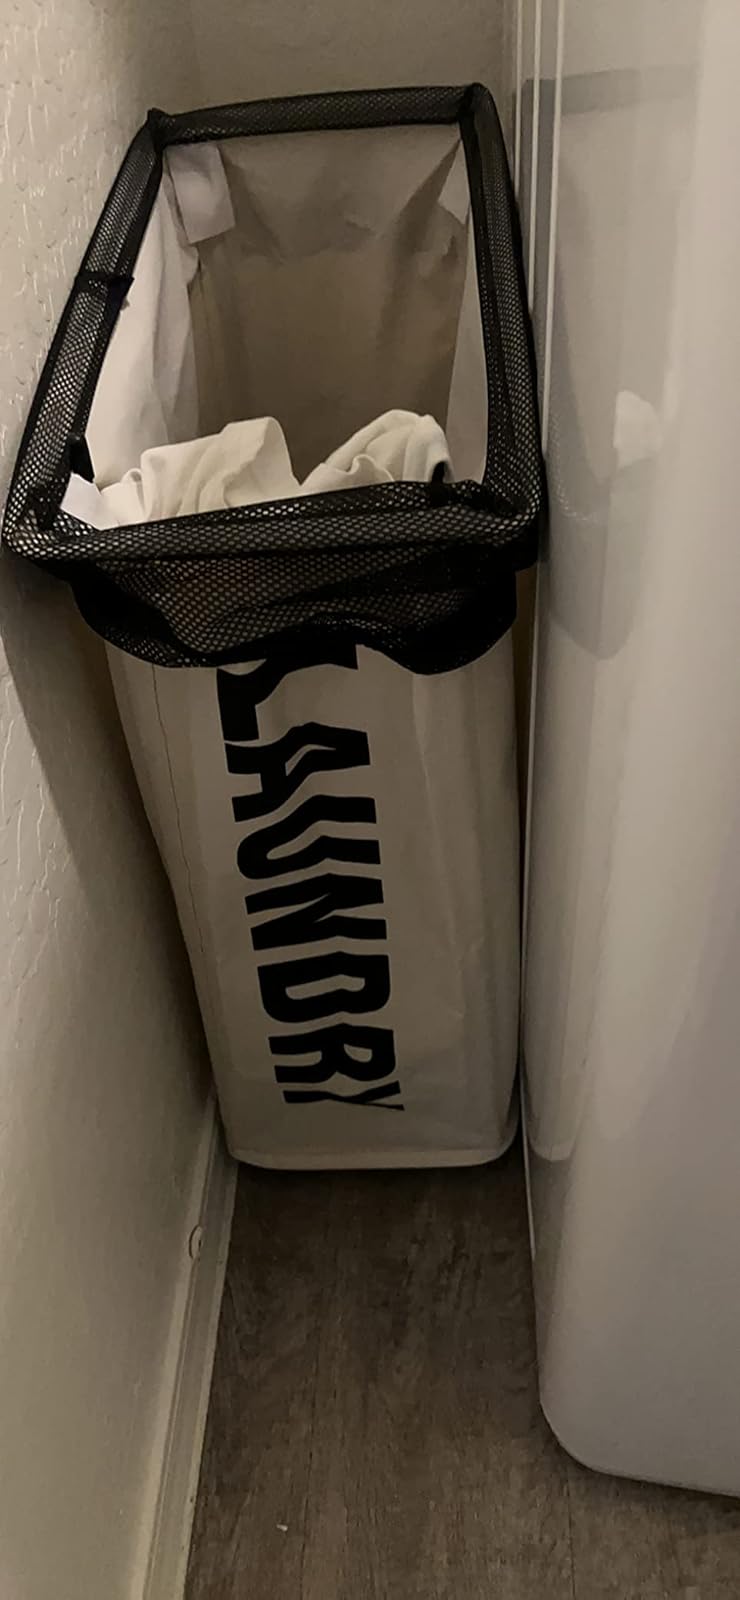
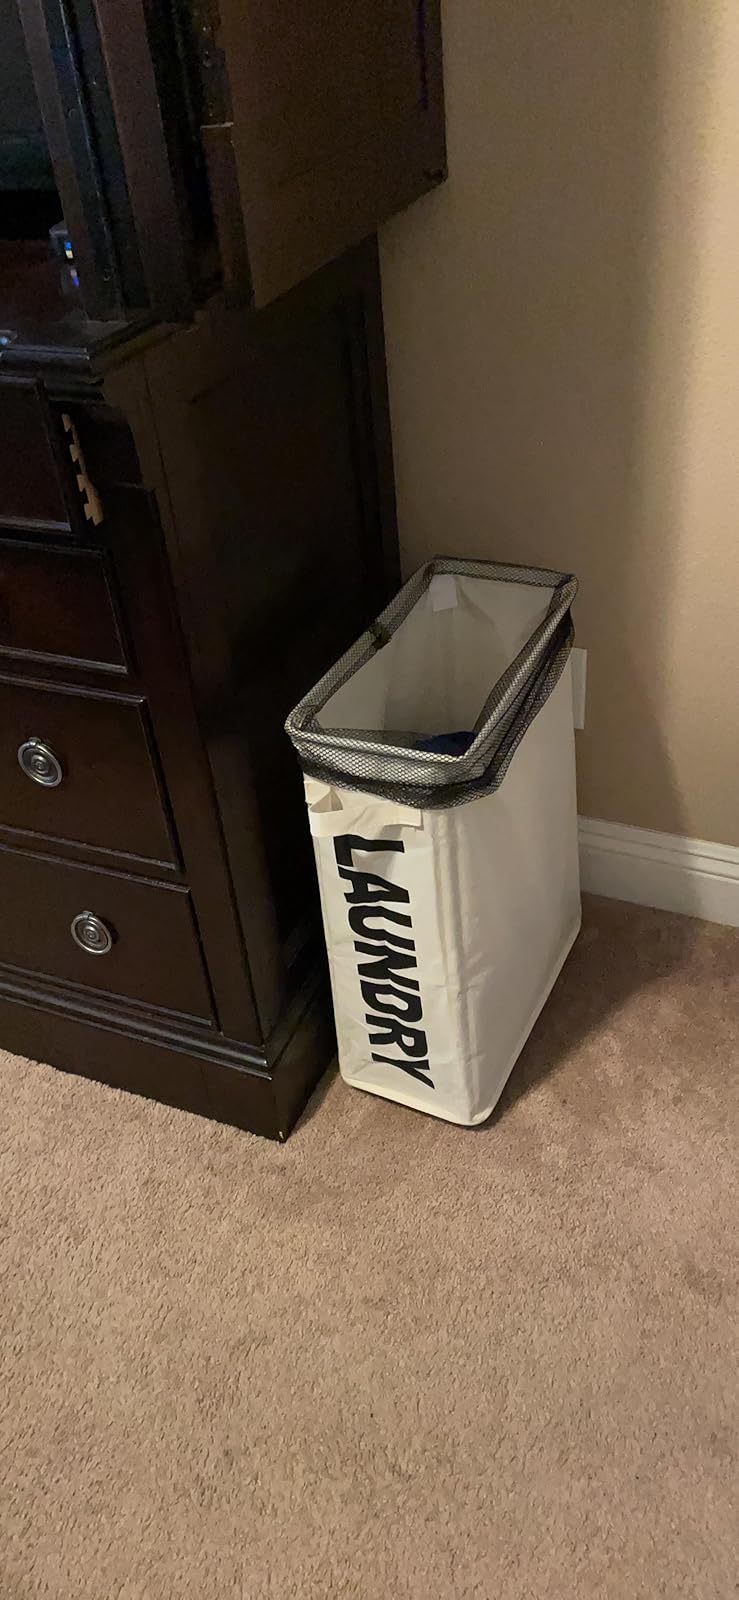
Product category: items_hamper
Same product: yes